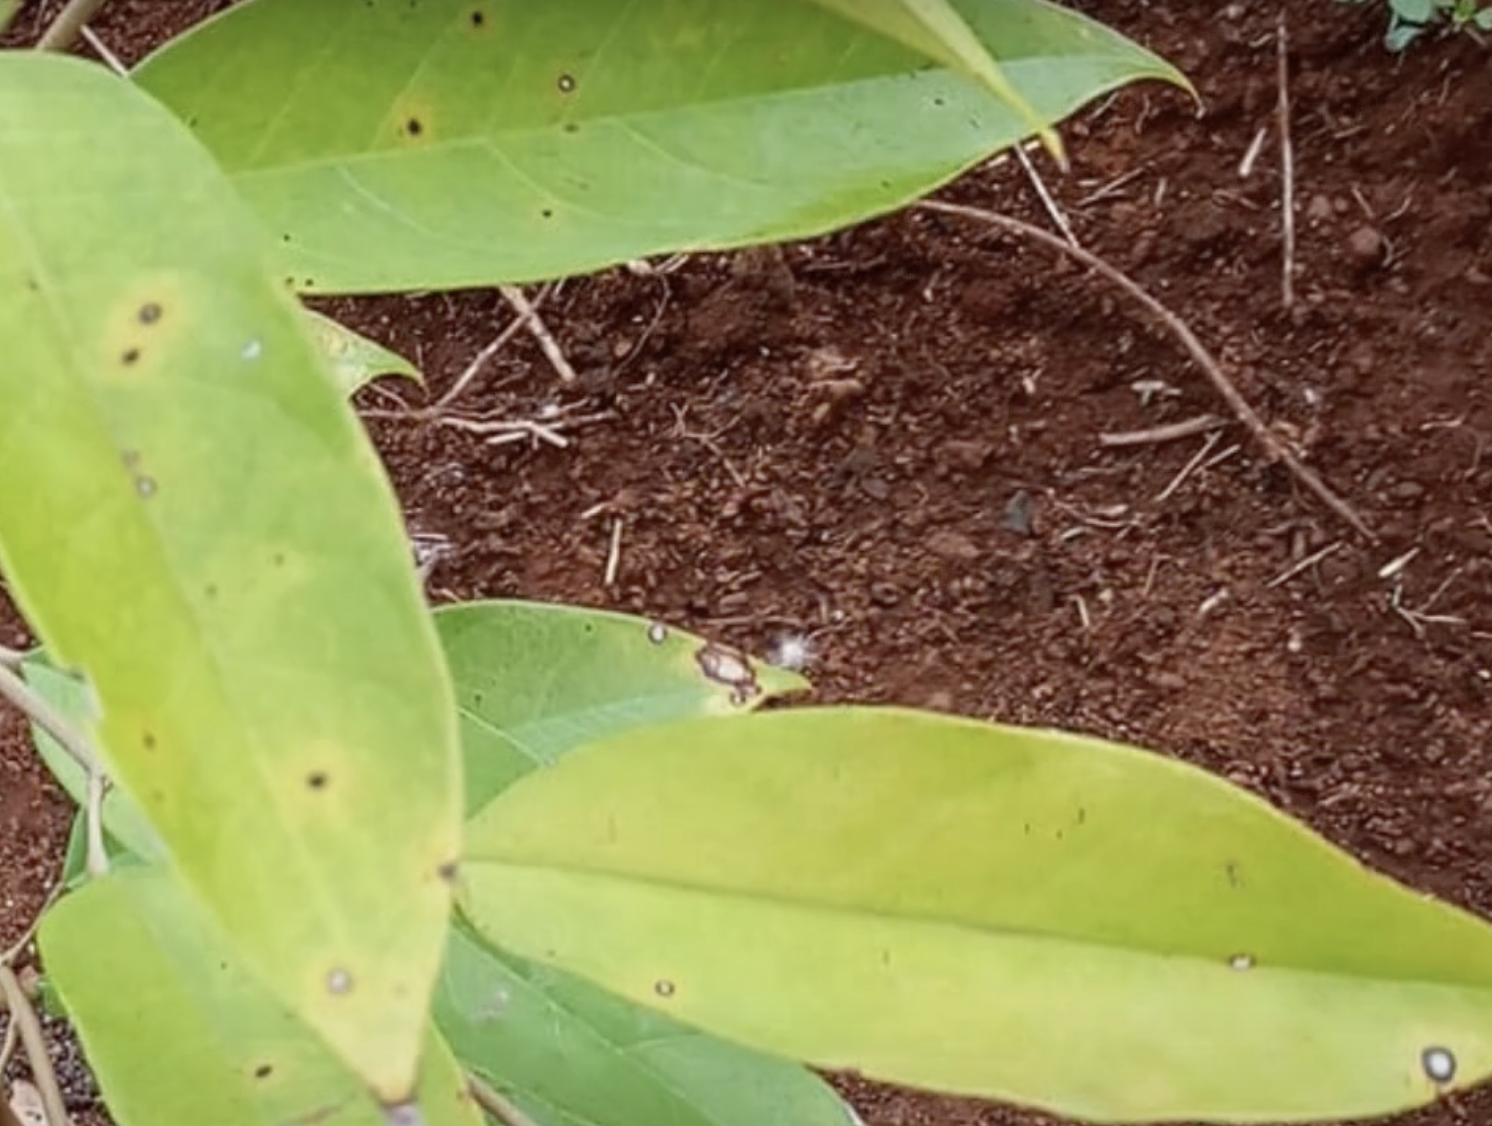
Label: canker_disease